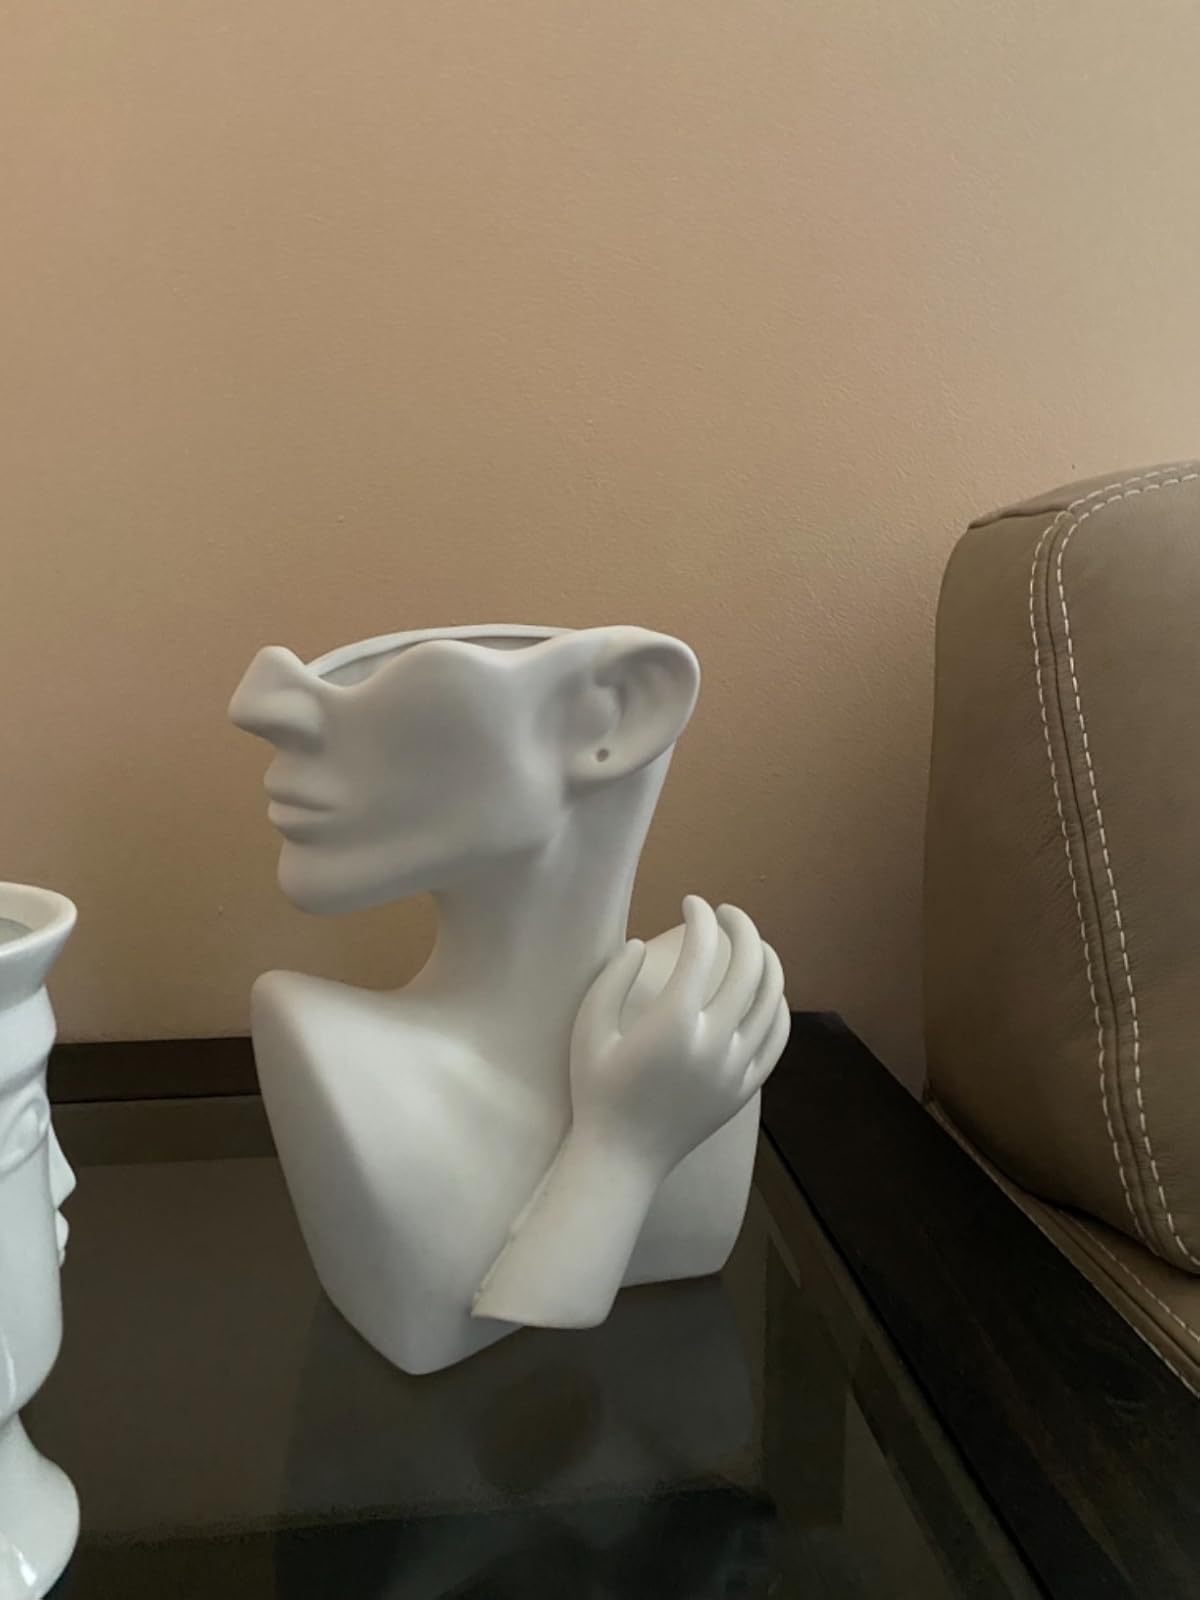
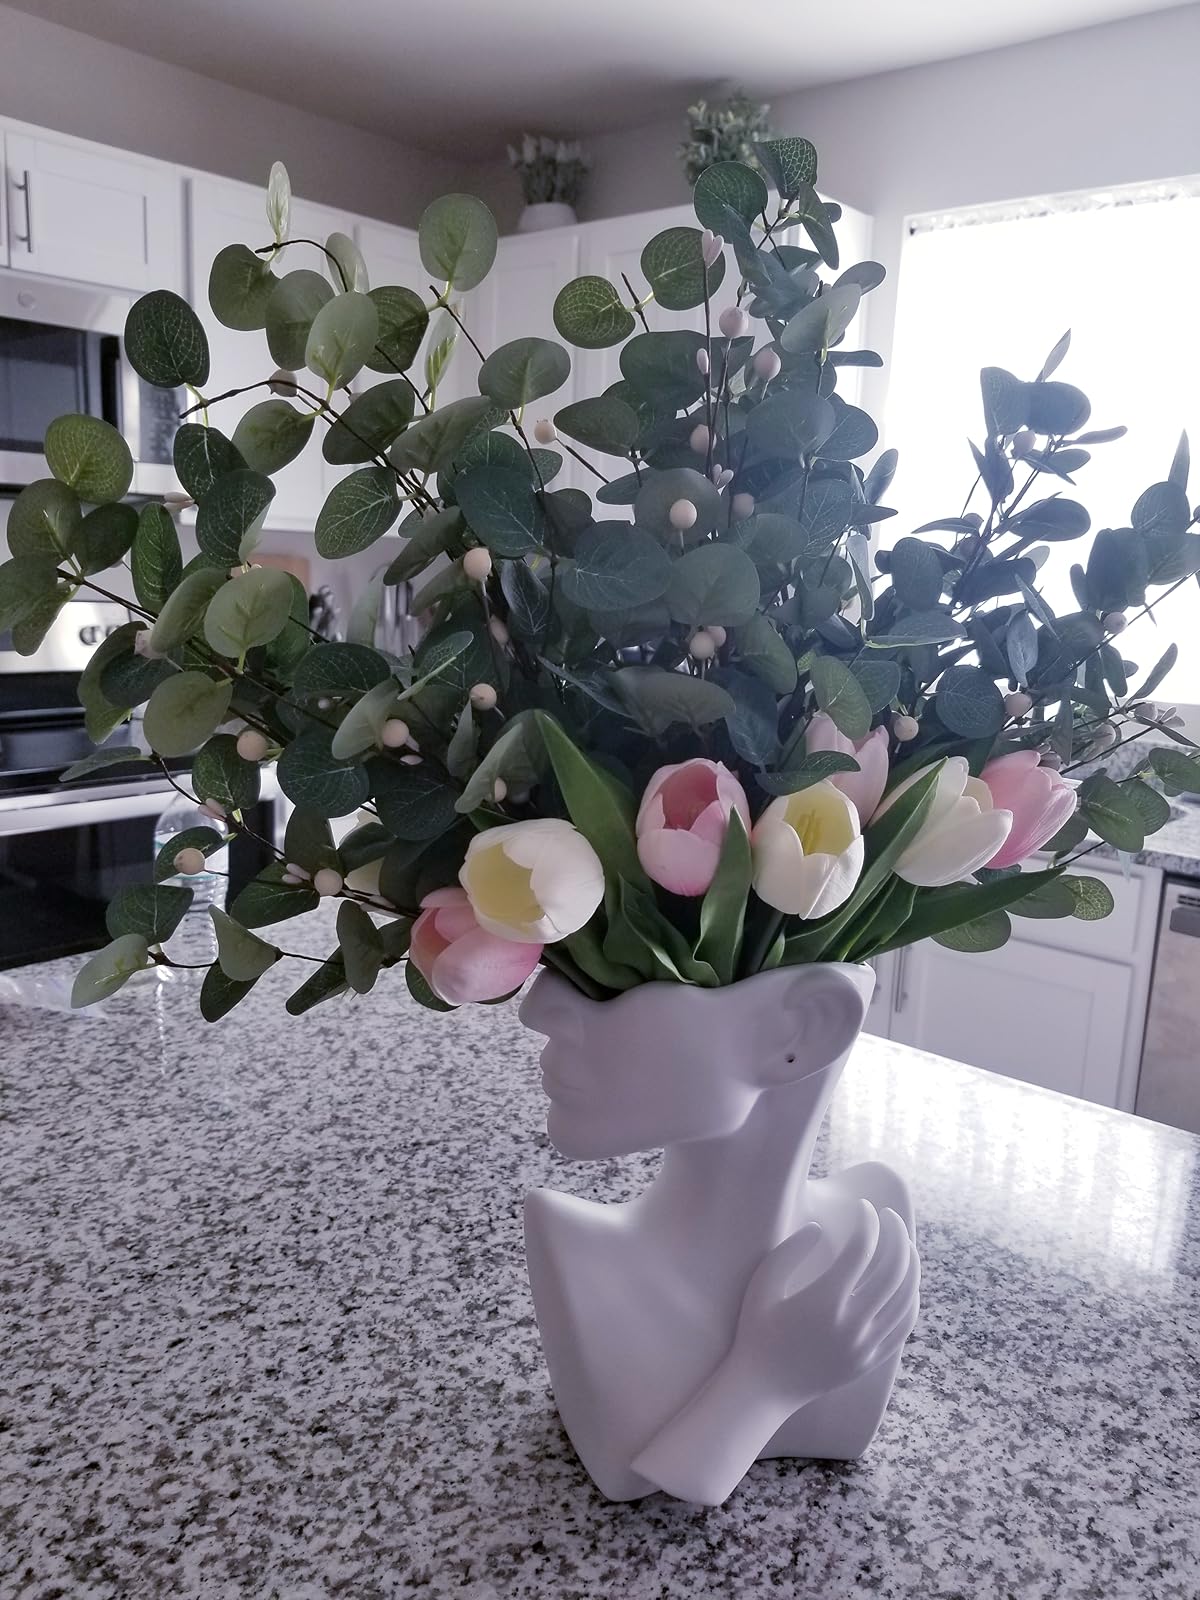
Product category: vase
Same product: yes